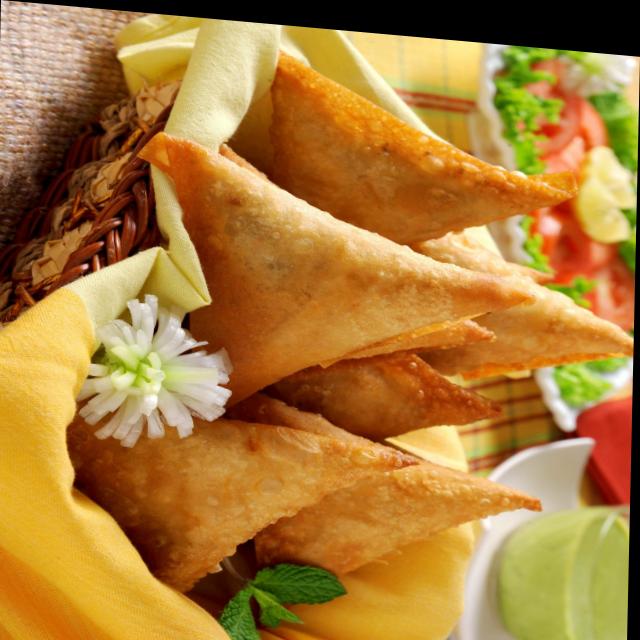
Dish: samosa